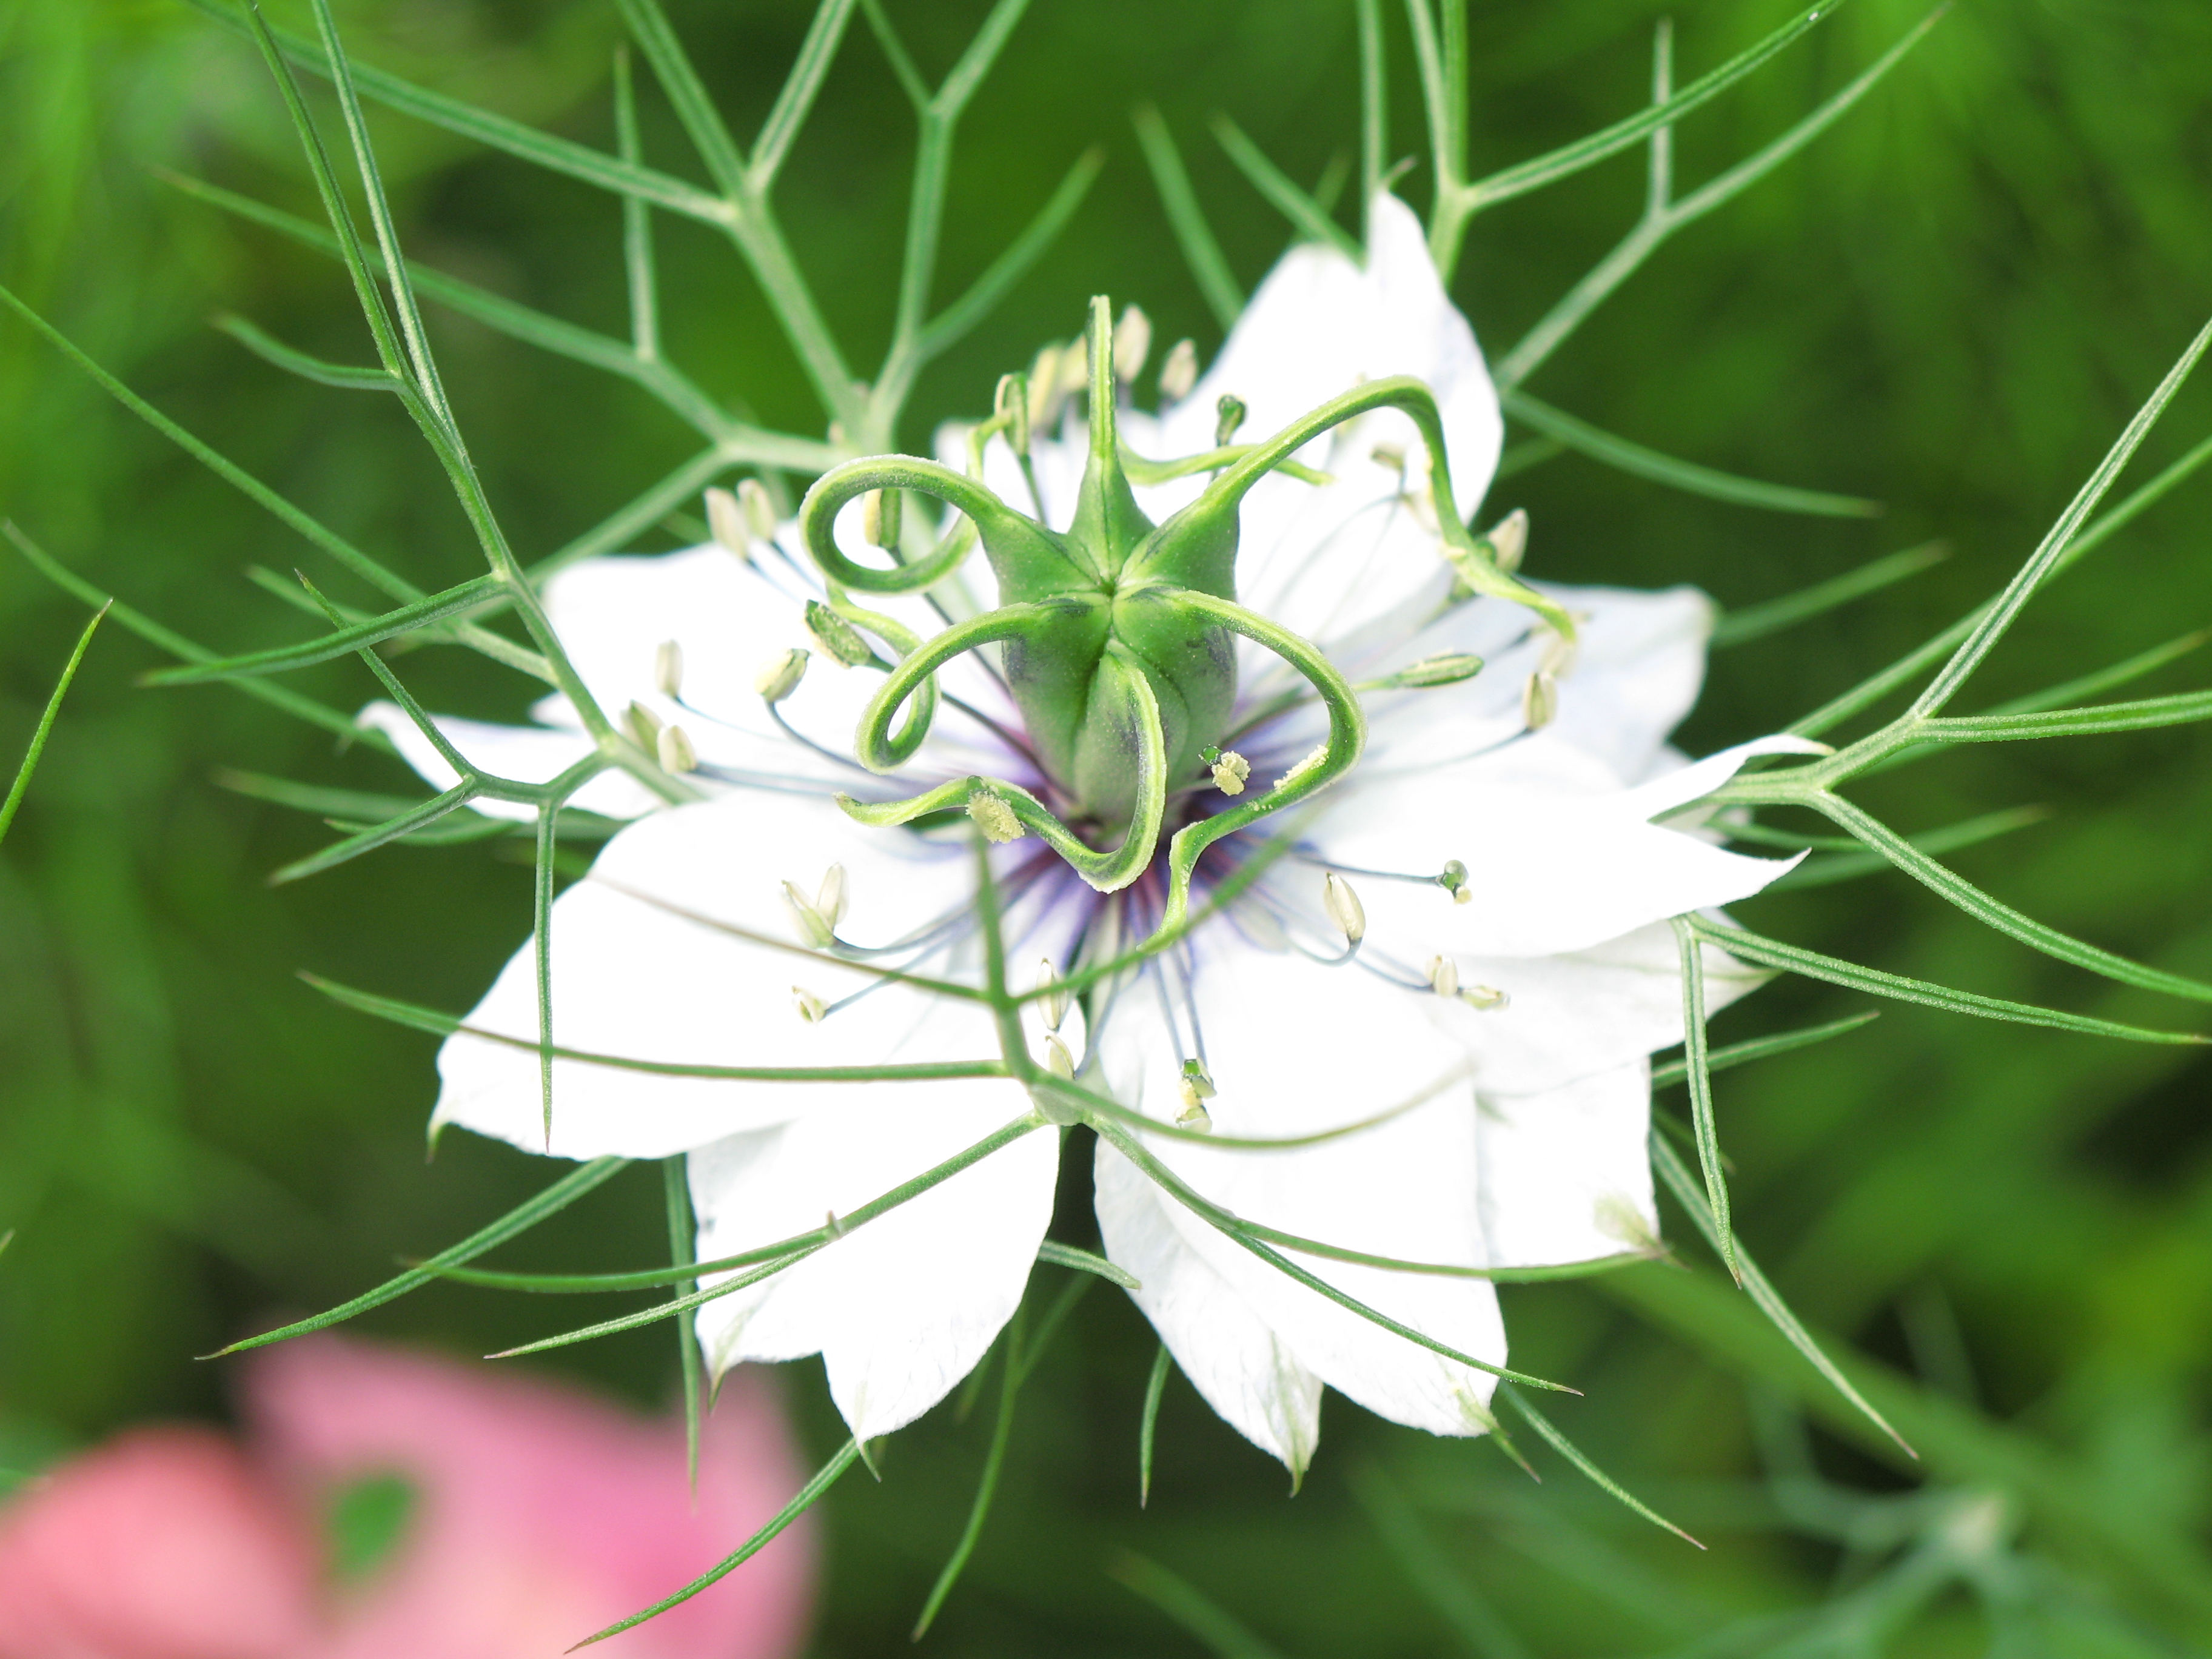
grass, plant, white, meadow, flower, high, herb, produce, botany, flora, wildflower, shrub, hires, sativa, hi, res, g7, nigella, loveinamist, damascena, devilinabush, macro photography, flowering plant, land plant, pink family